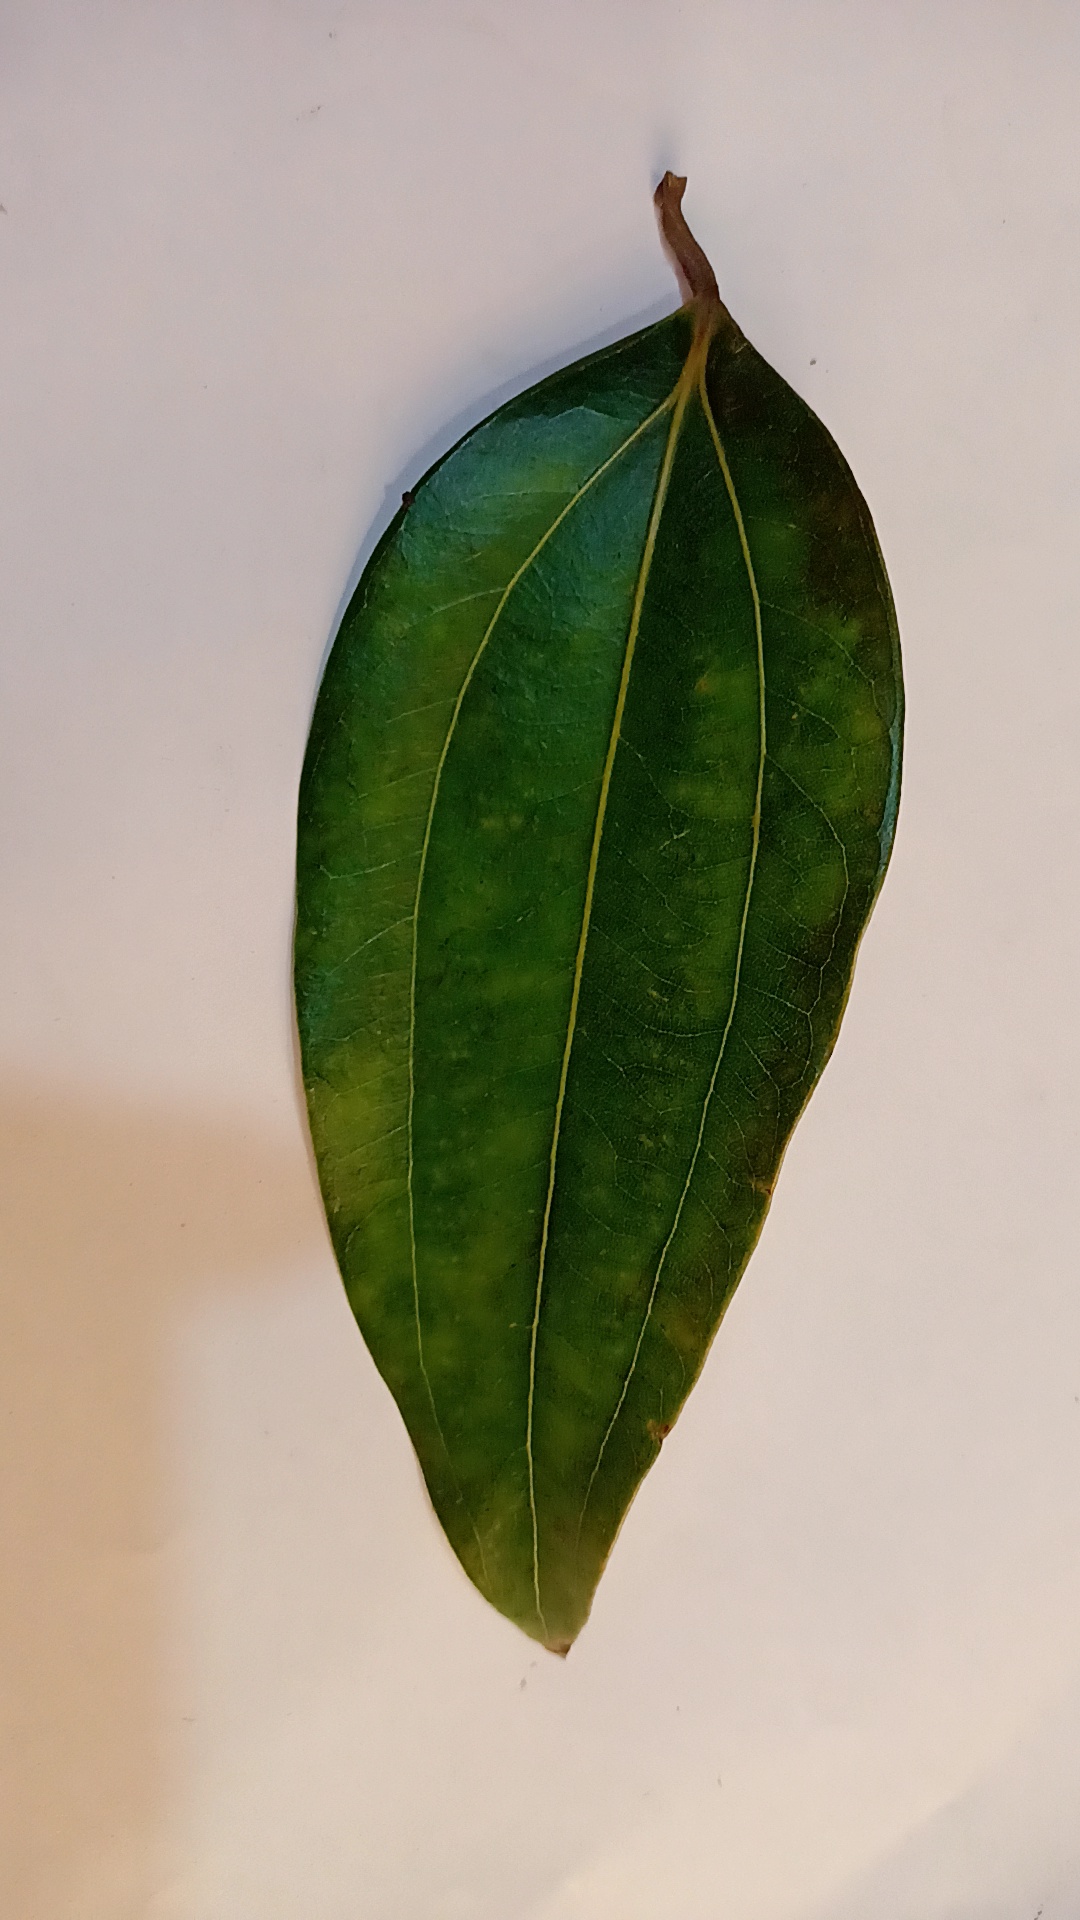
Label: Healthy